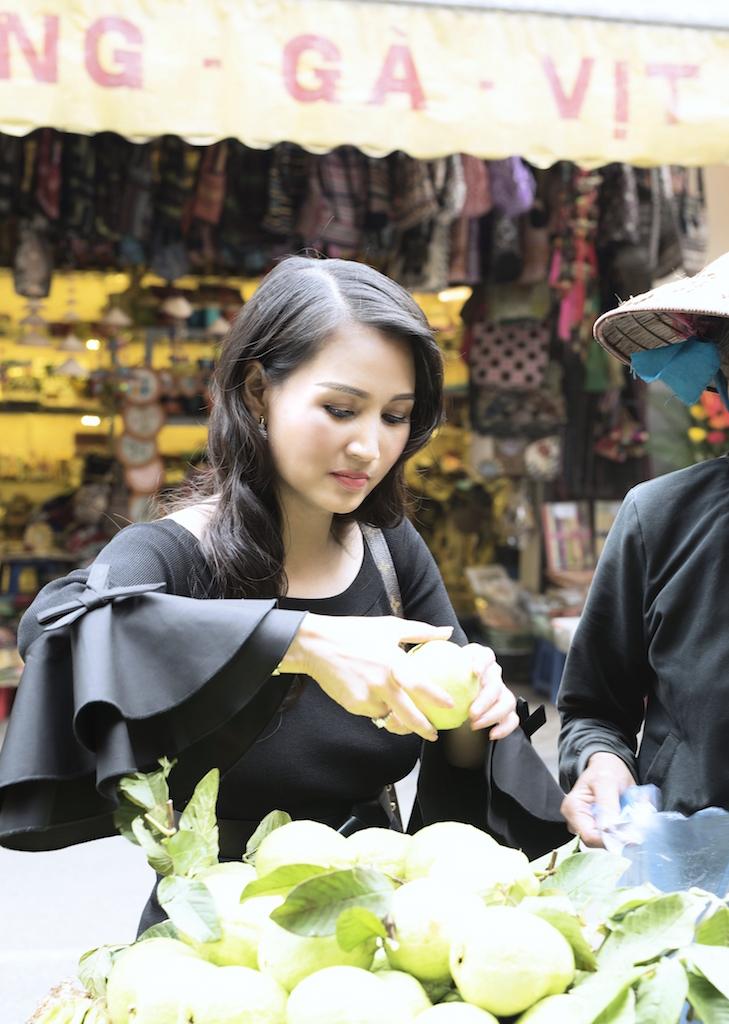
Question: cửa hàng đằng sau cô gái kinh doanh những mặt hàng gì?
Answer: kinh doanh gà và vịt